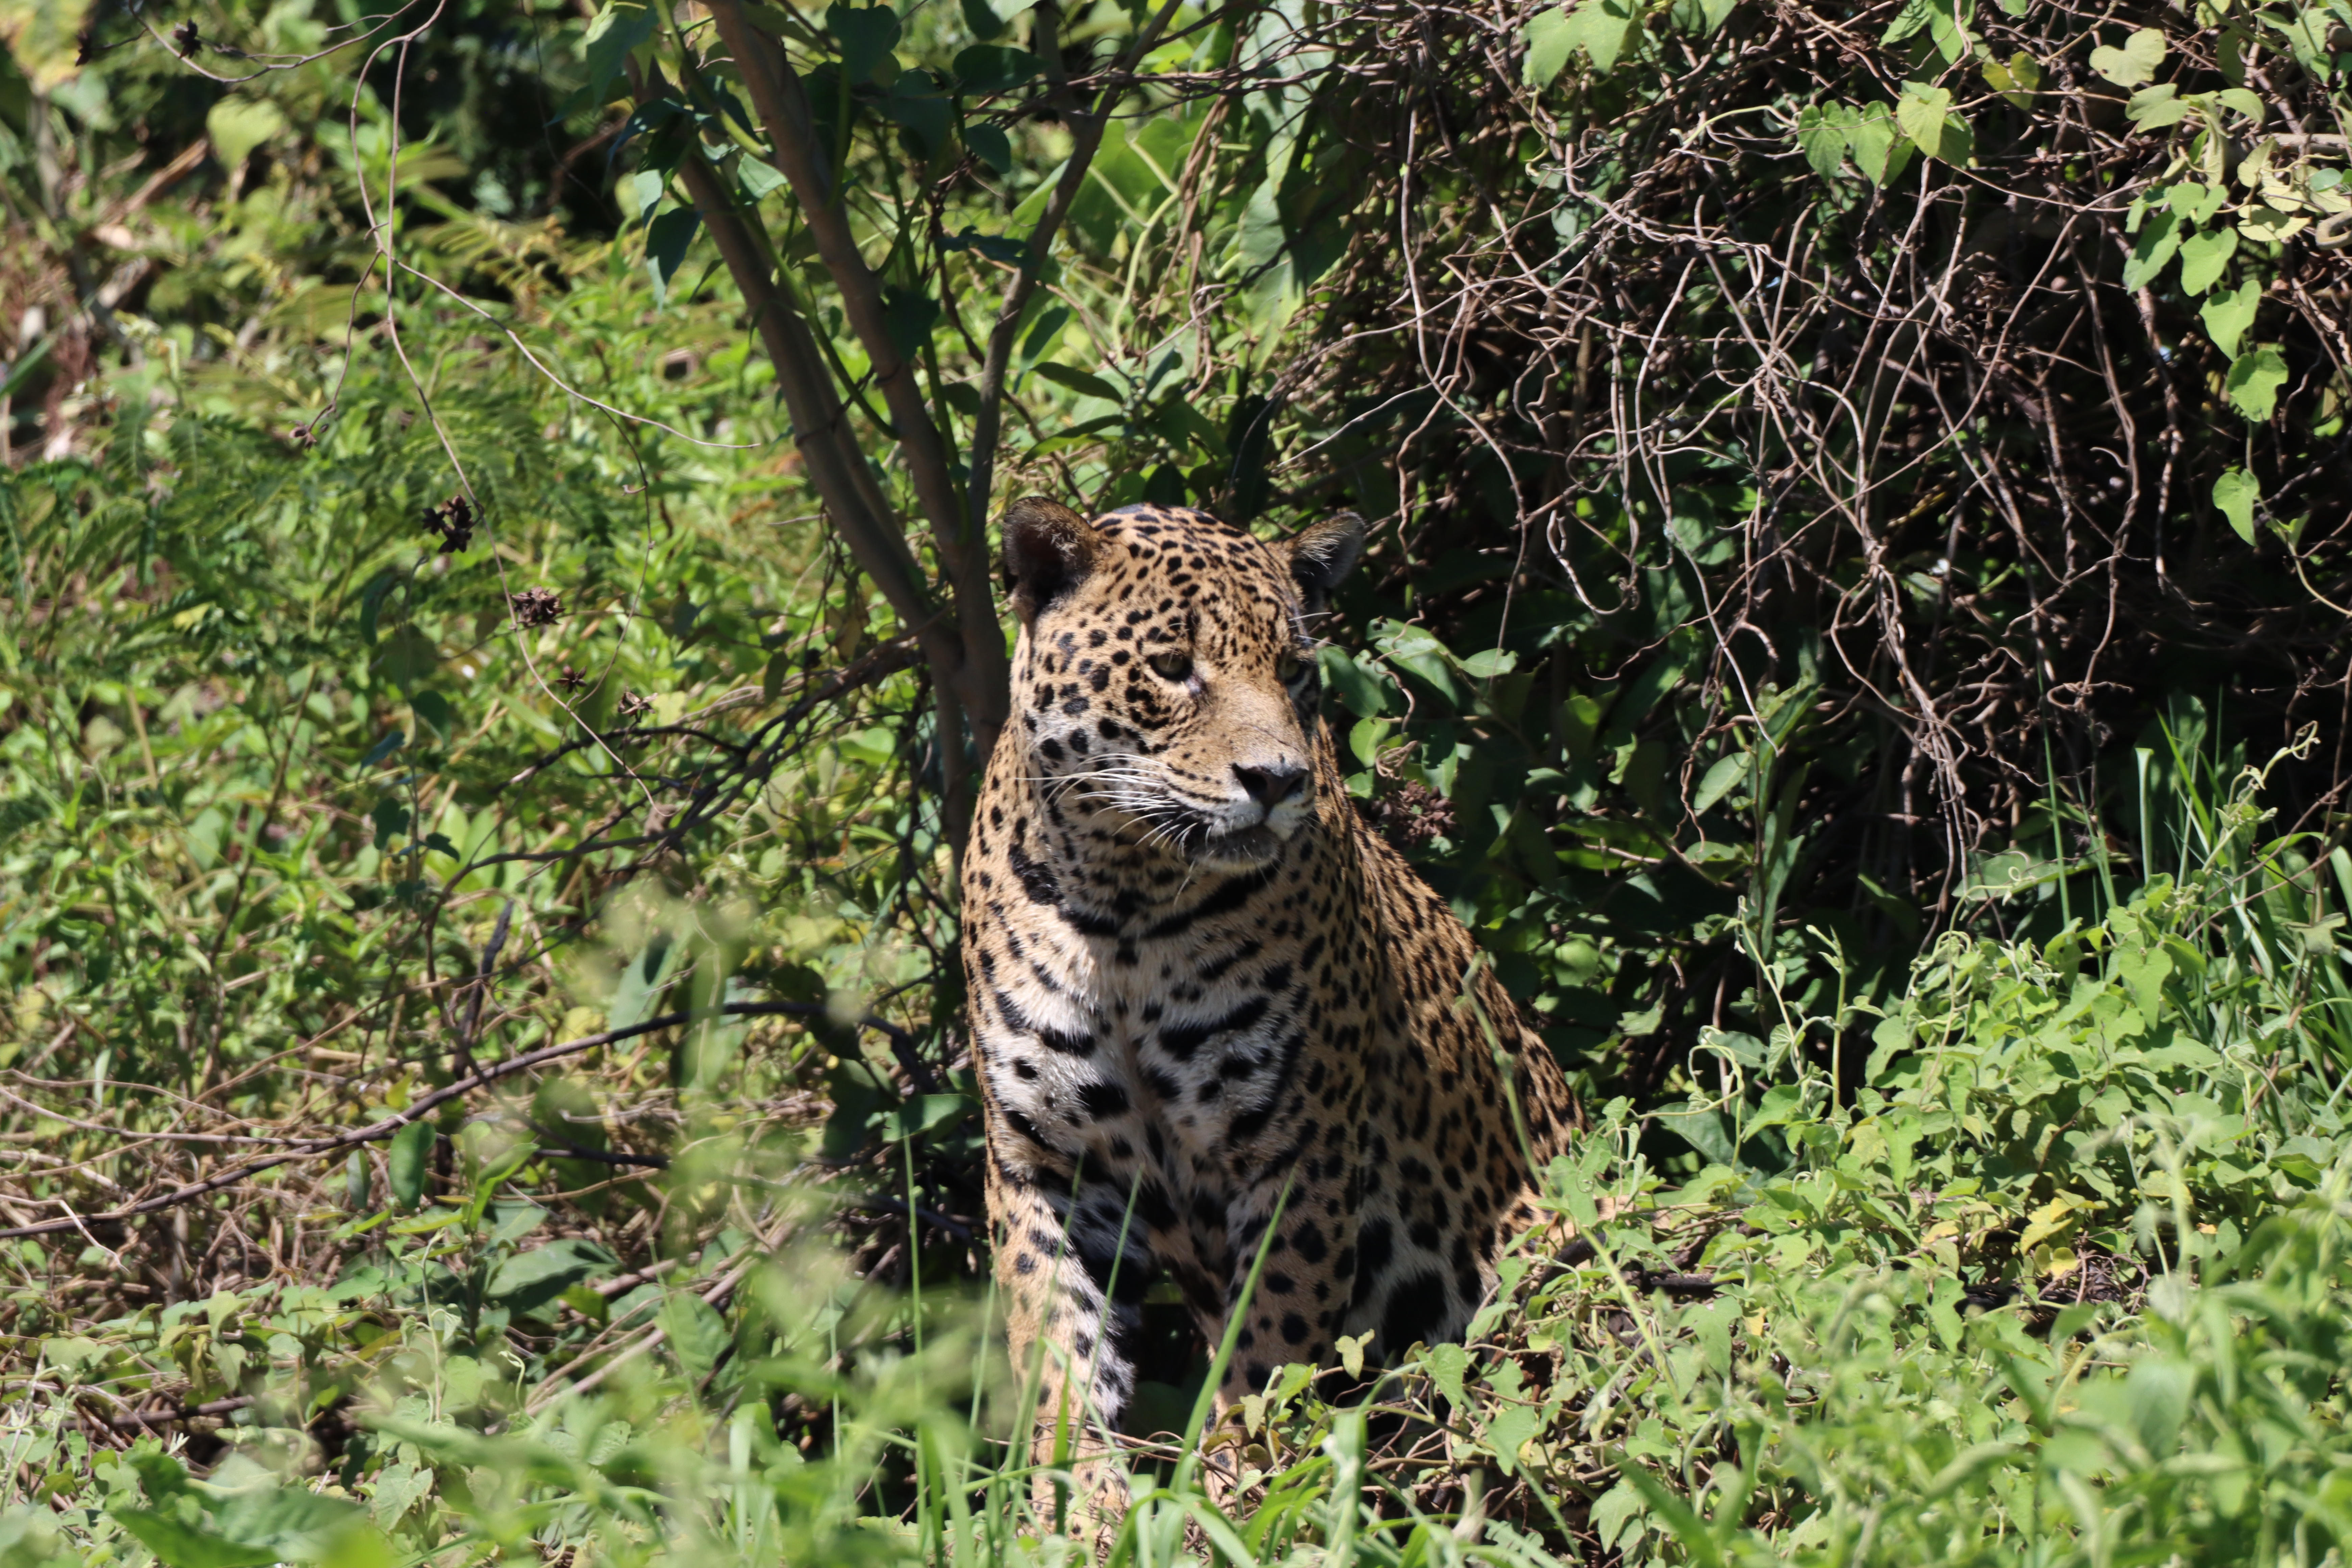
Jaguar: Saseka